Presbyterian Rest for Convalescents

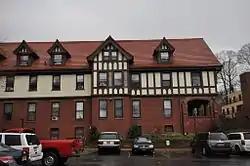
One wing of the complex; modern buildings are to right

Presbyterian Rest for Convalescents, also known as the Y.W.C.A. of White Plains and Central Westchester, is a historic convalescent home located at White Plains, Westchester County, New York. It was built in 1913, and is a -story, H-shaped building in the Tudor Revival style. The two lower stories are in brick and the upper stories in half-timbering and stucco. It has a tiled gable roof with dormer windows. The section connecting the two wings includes the main entrance, which features stone facing and Tudor arches. The connected Acheson Wallace Hall was built in 1972. The building housed a convalescent home until 1967, after which it was acquired by the Y.W.C.A. and operated as a residence for women.